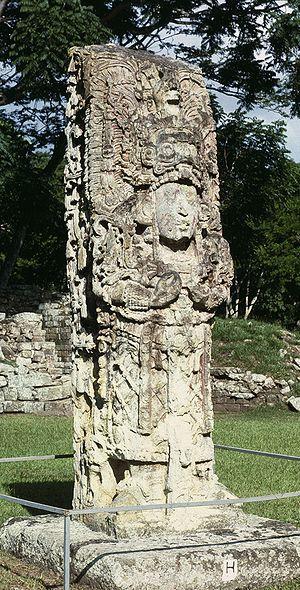
La 4ᵉ session du Comité du patrimoine mondial a eu lieu du 1ᵉʳ septembre 1980 au 5 septembre 1980 à Paris, en France.
Cet article recense les sites inscrits au patrimoine mondial au Honduras.